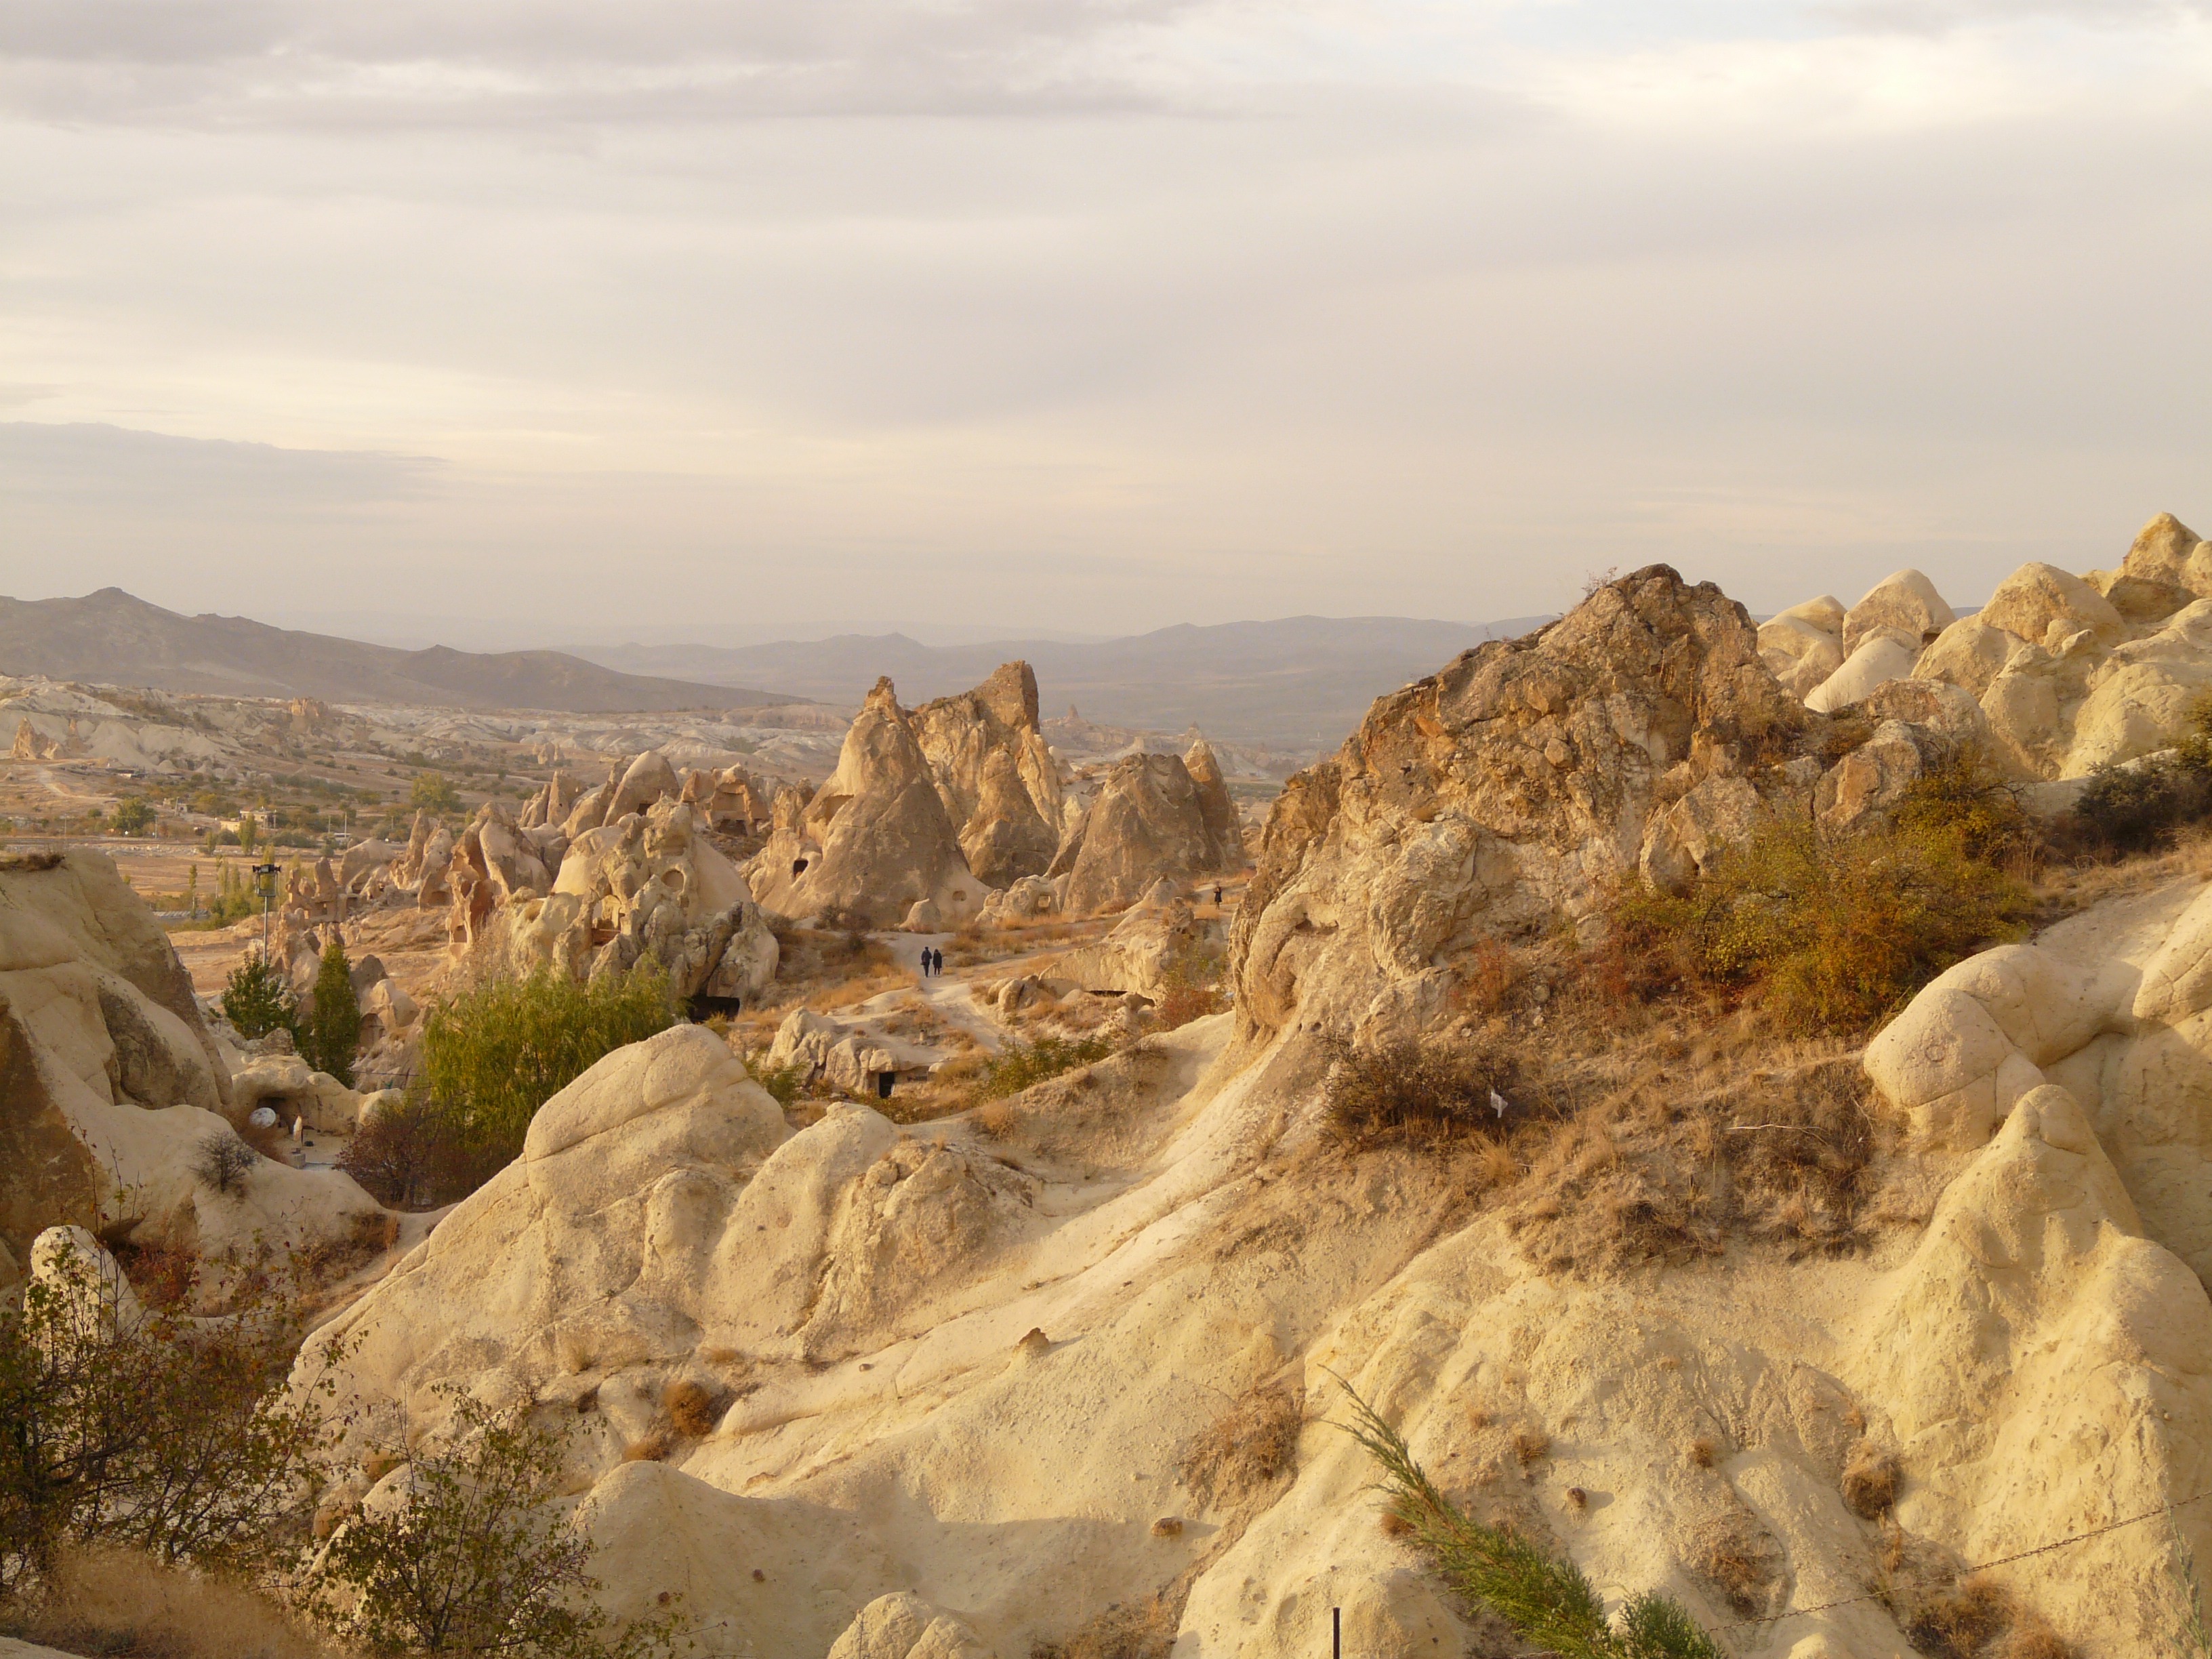
landscape, sand, rock, wilderness, mountain, desert, valley, formation, cliff, christian, terrain, material, world heritage, geology, badlands, churches, plateau, christianity, orthodox, unesco, wadi, byzantine, cappadocia, landform, chapels, open air museum, goreme, rocky towers, tuff rock, monasteries, former klosteranlage, g reme open air museum, volcanic rocks, natural environment, geographical feature, aeolian landform, mountainous landforms, tourist centre